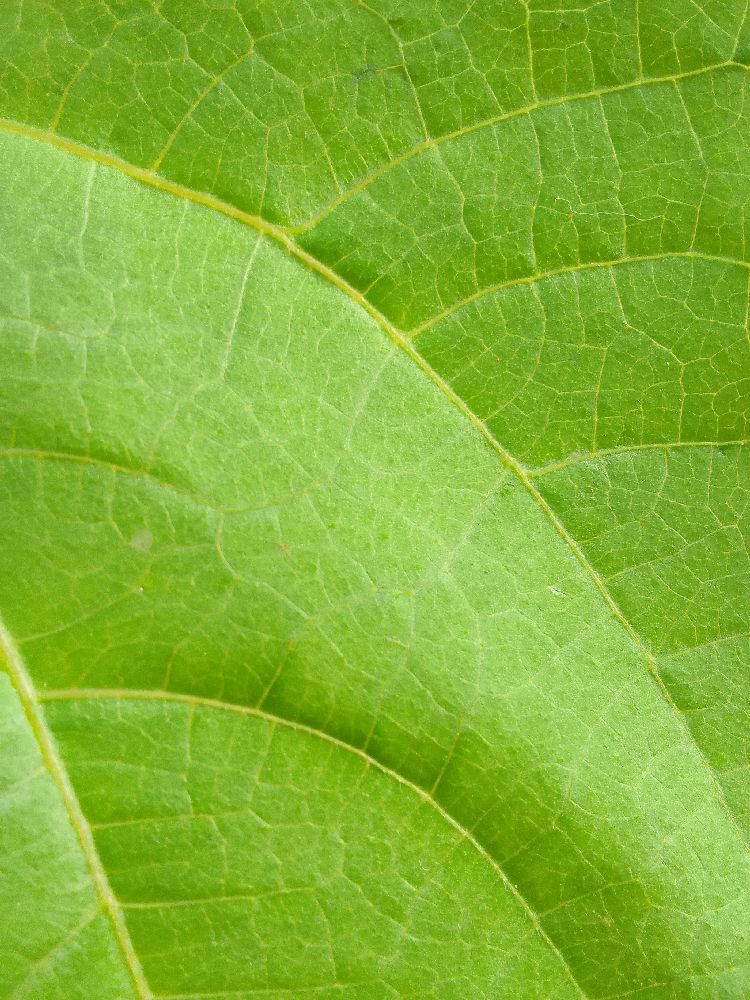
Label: healthy